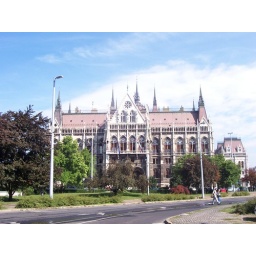
Look at the blue sky - not in england thats for sure